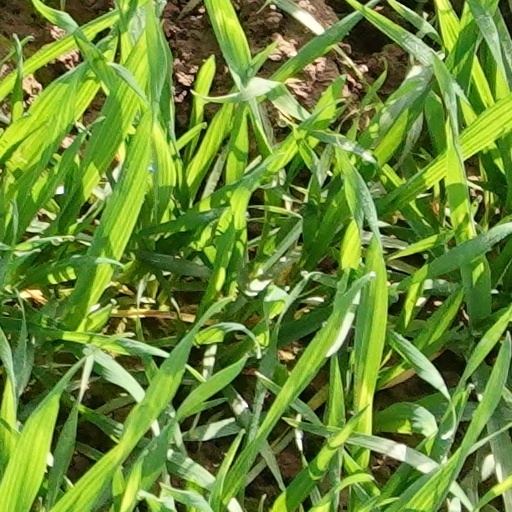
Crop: wheat